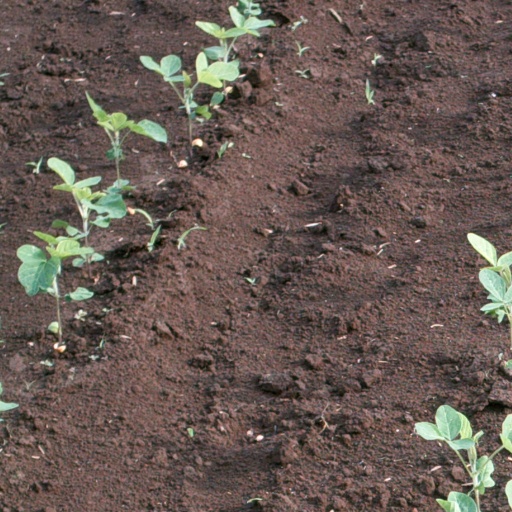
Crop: soybean